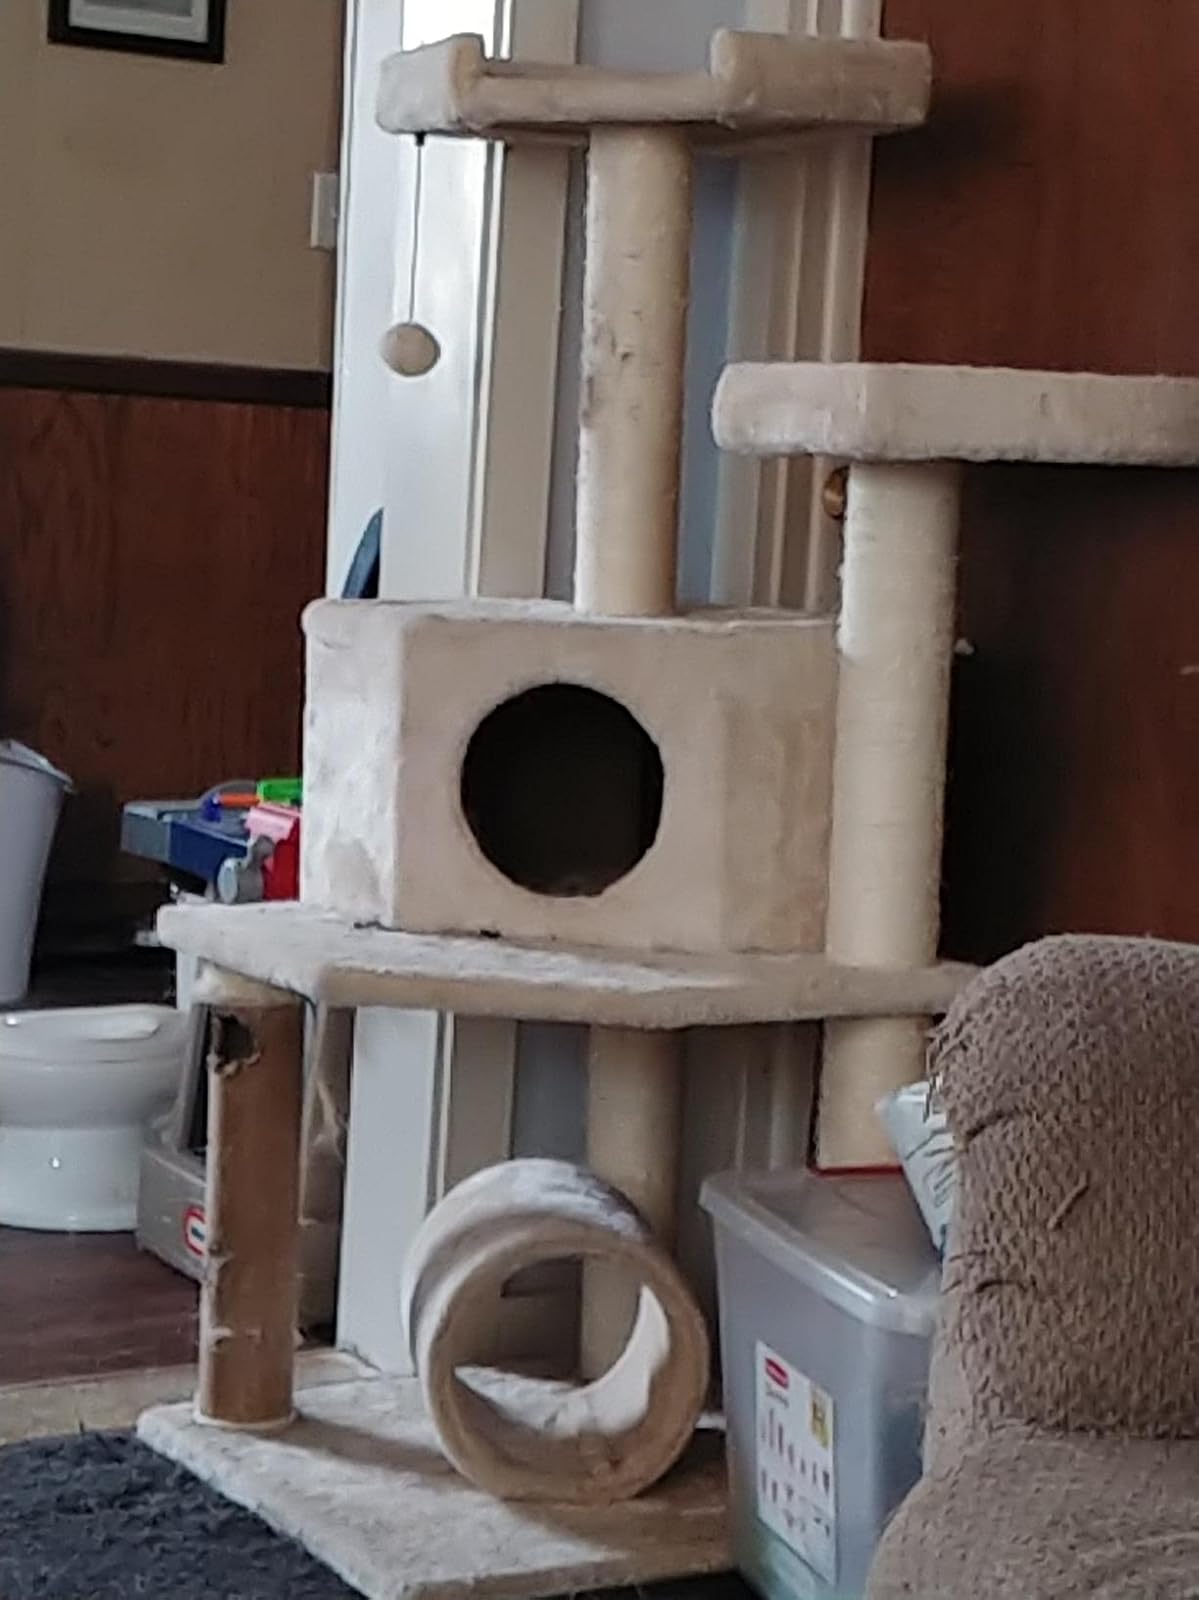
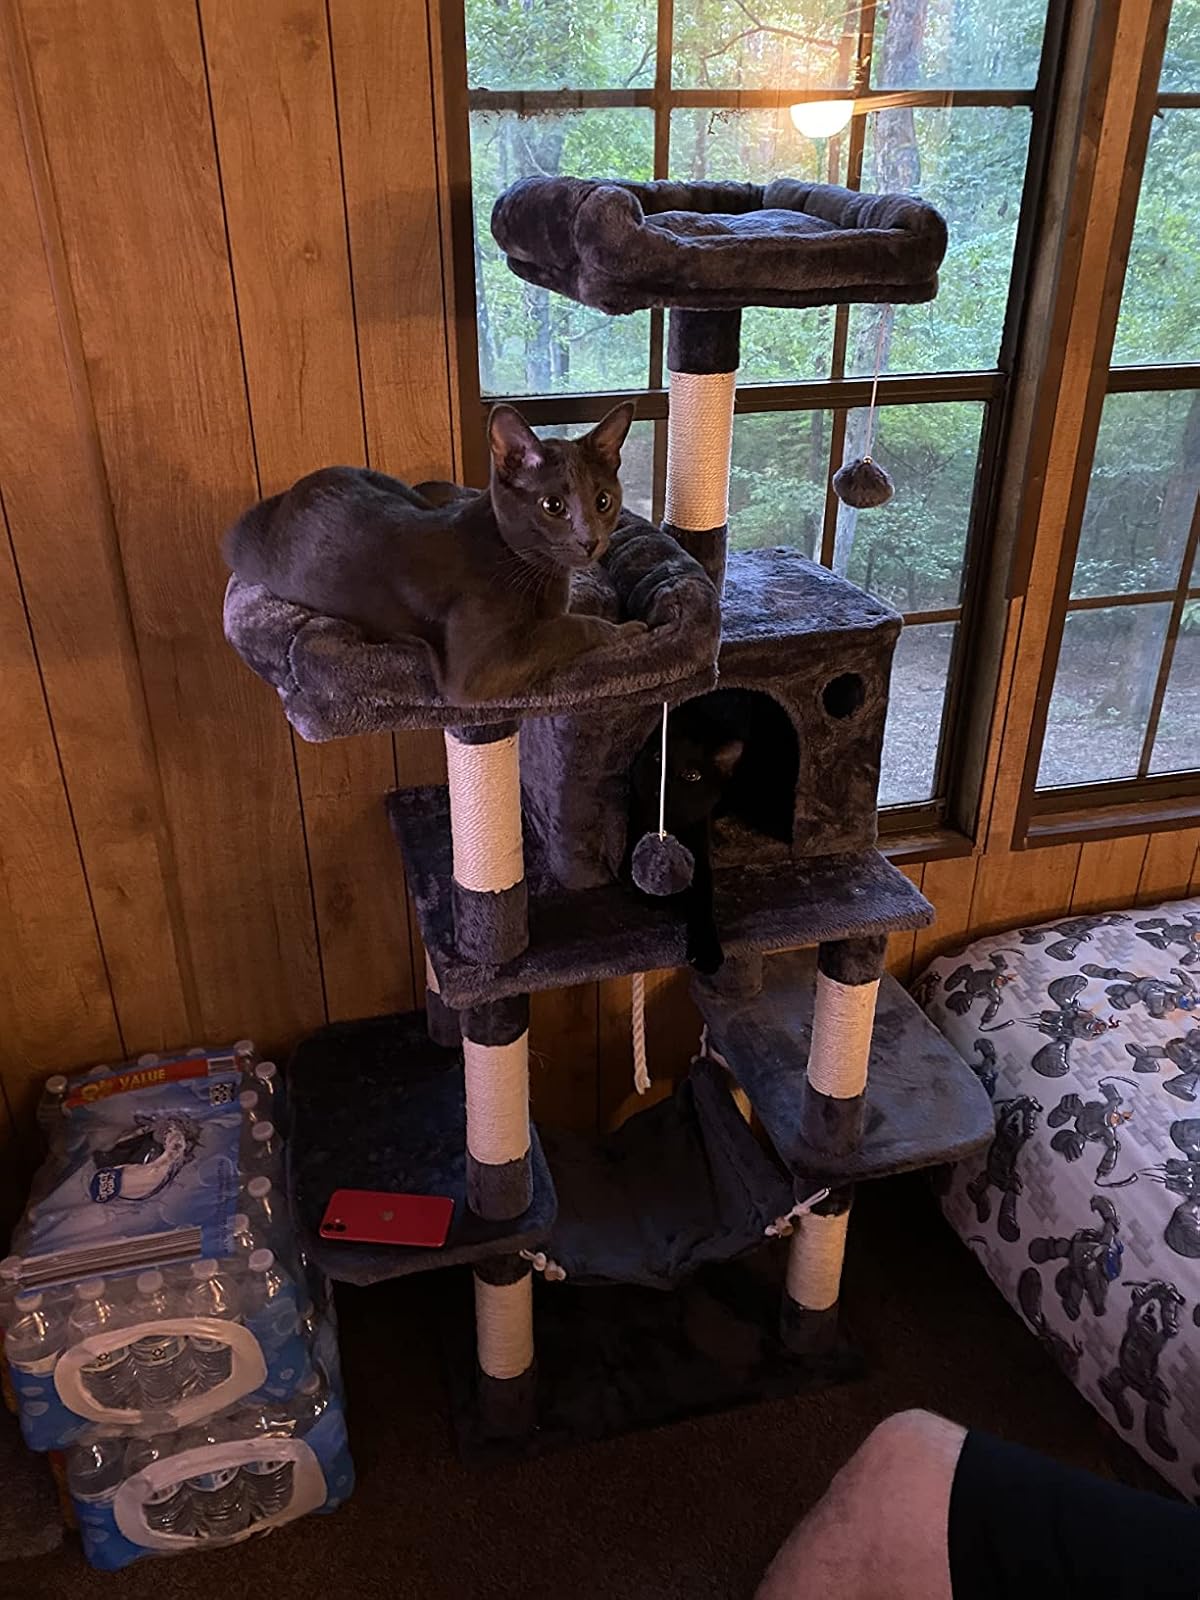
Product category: items_cat tree
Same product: no